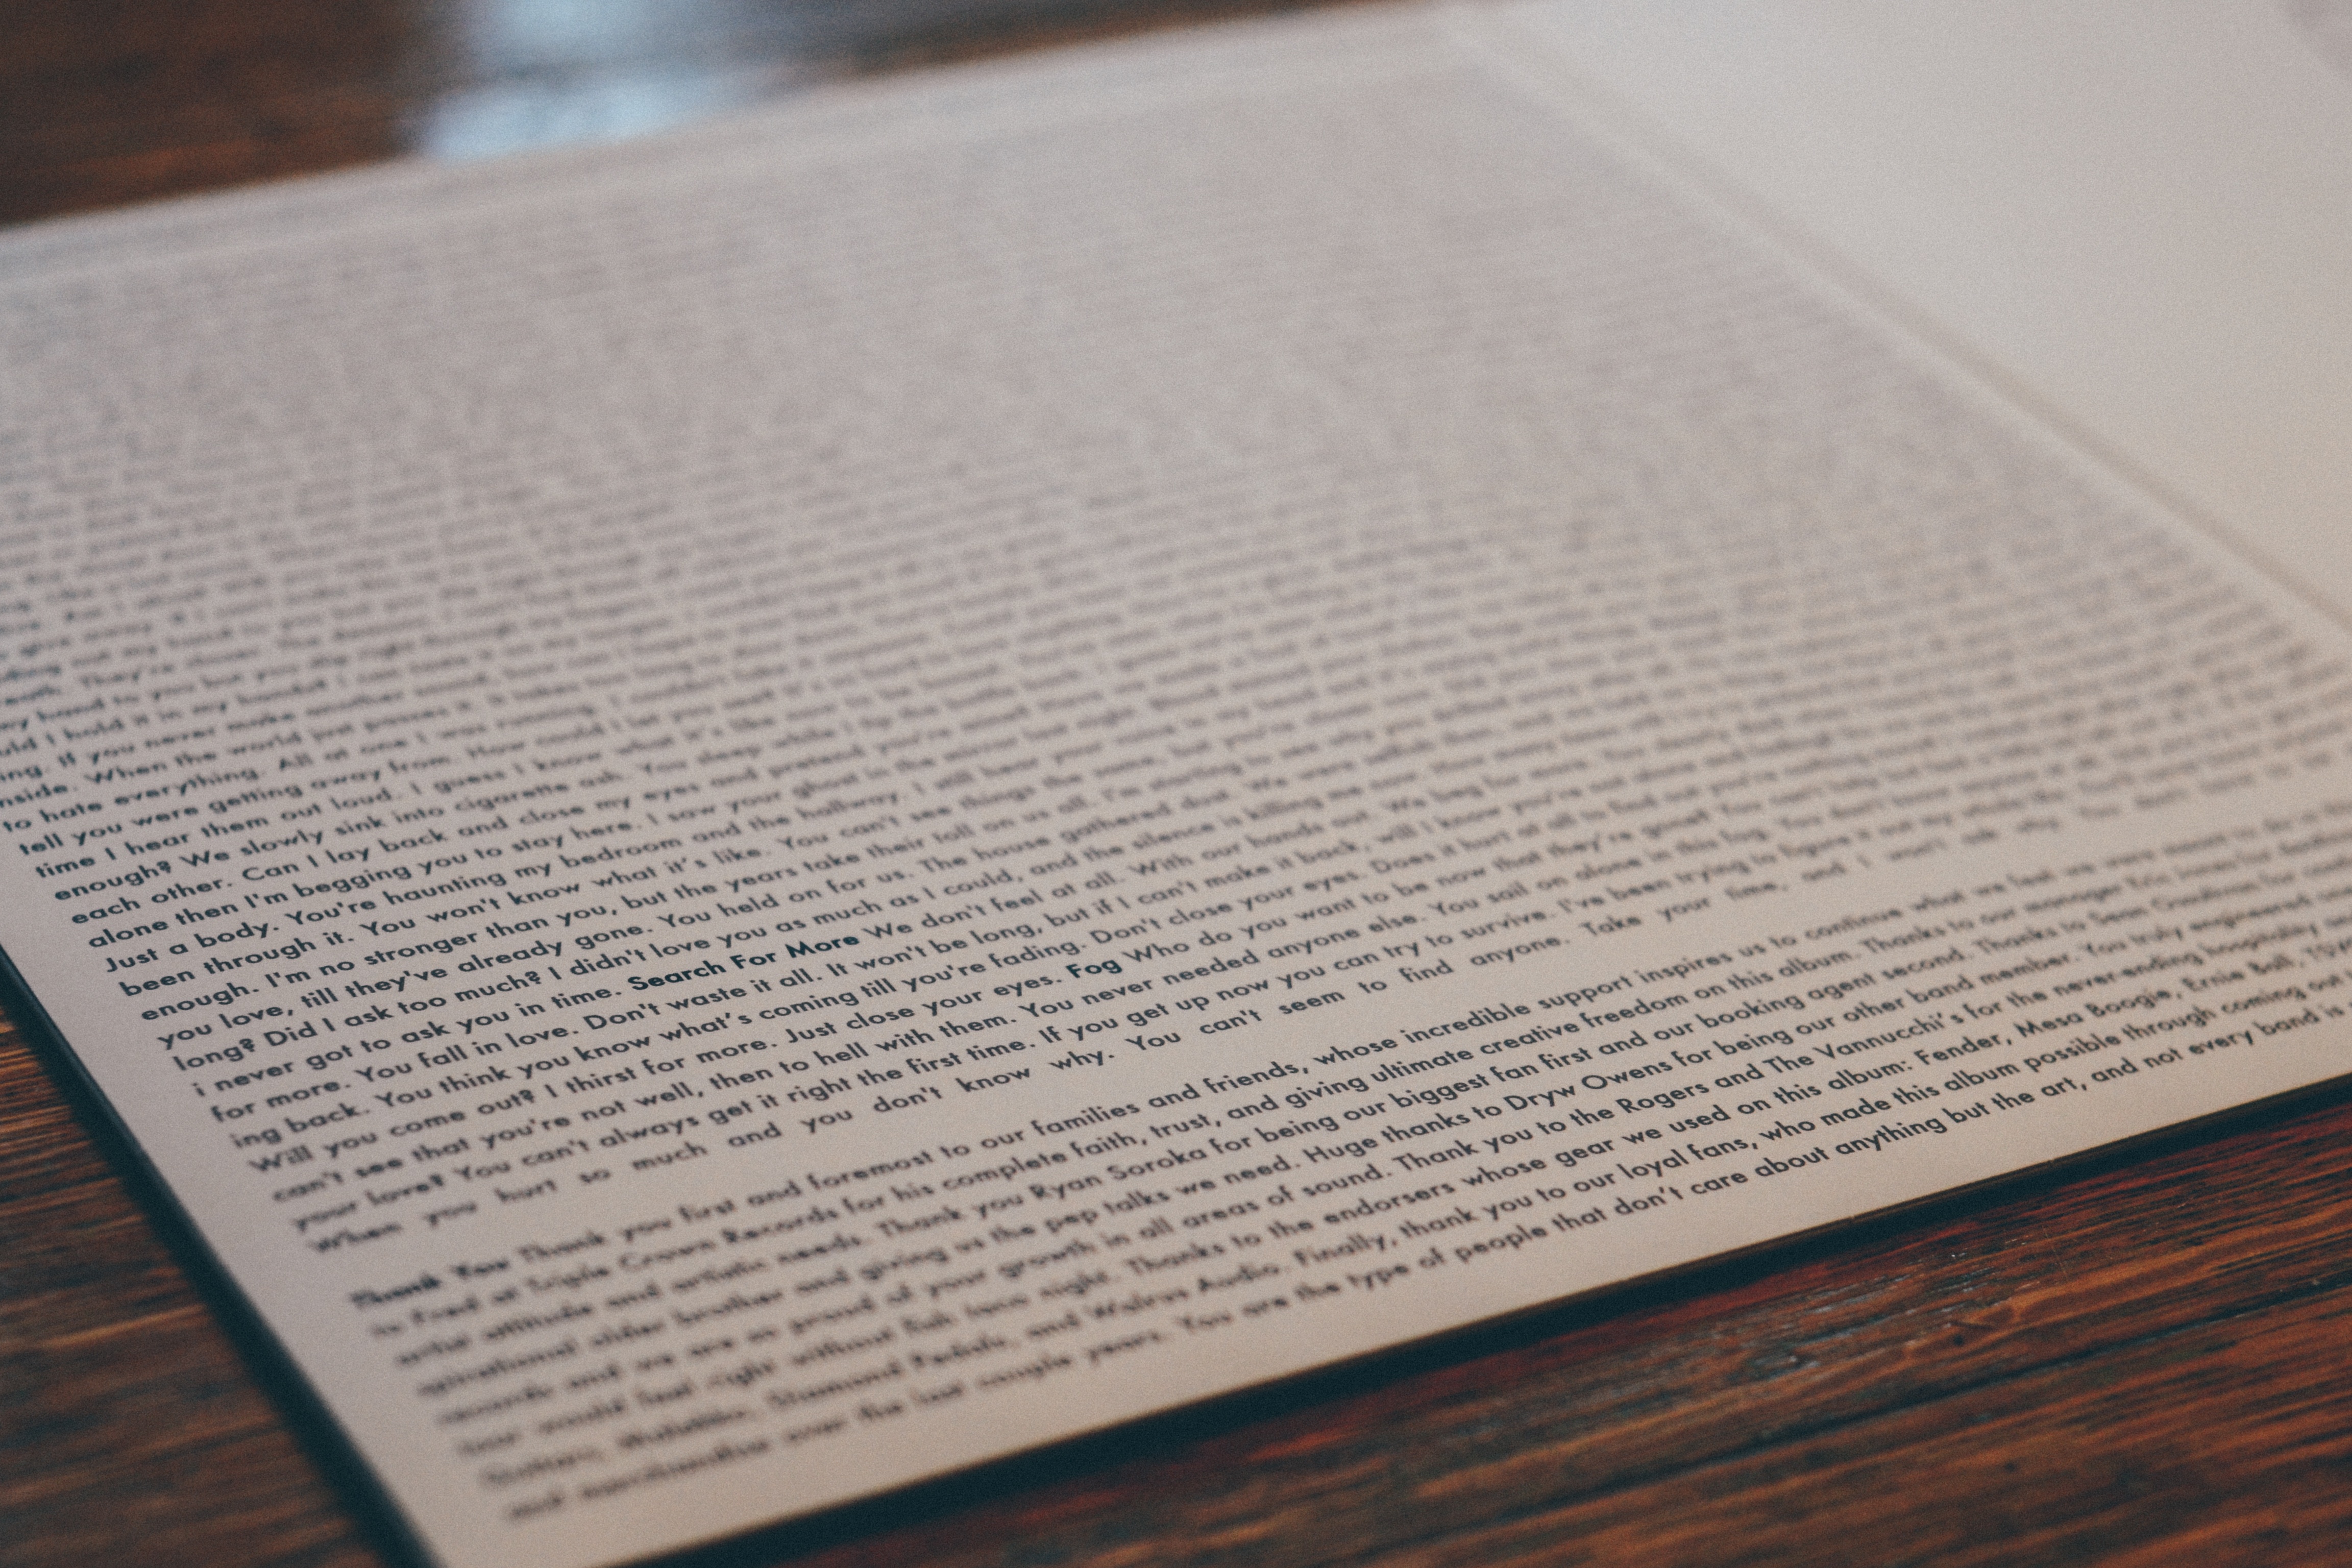
writing, wood, floor, pattern, art, design, text, document, flooring, plywood